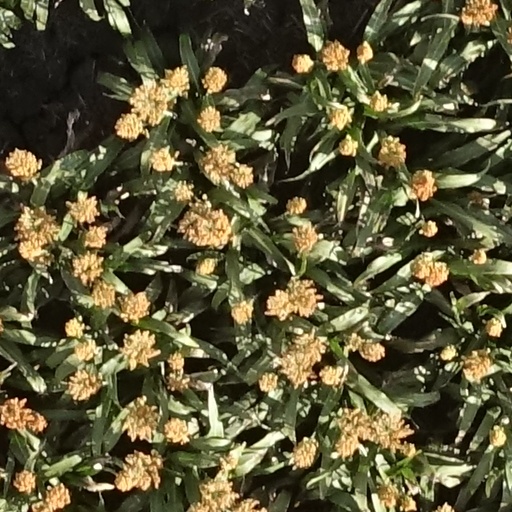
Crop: sorghum